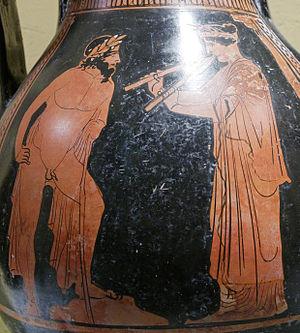
Comaste et joueuse d'aulos. Face A d'une pélikè attique à figures rouges. Provenance